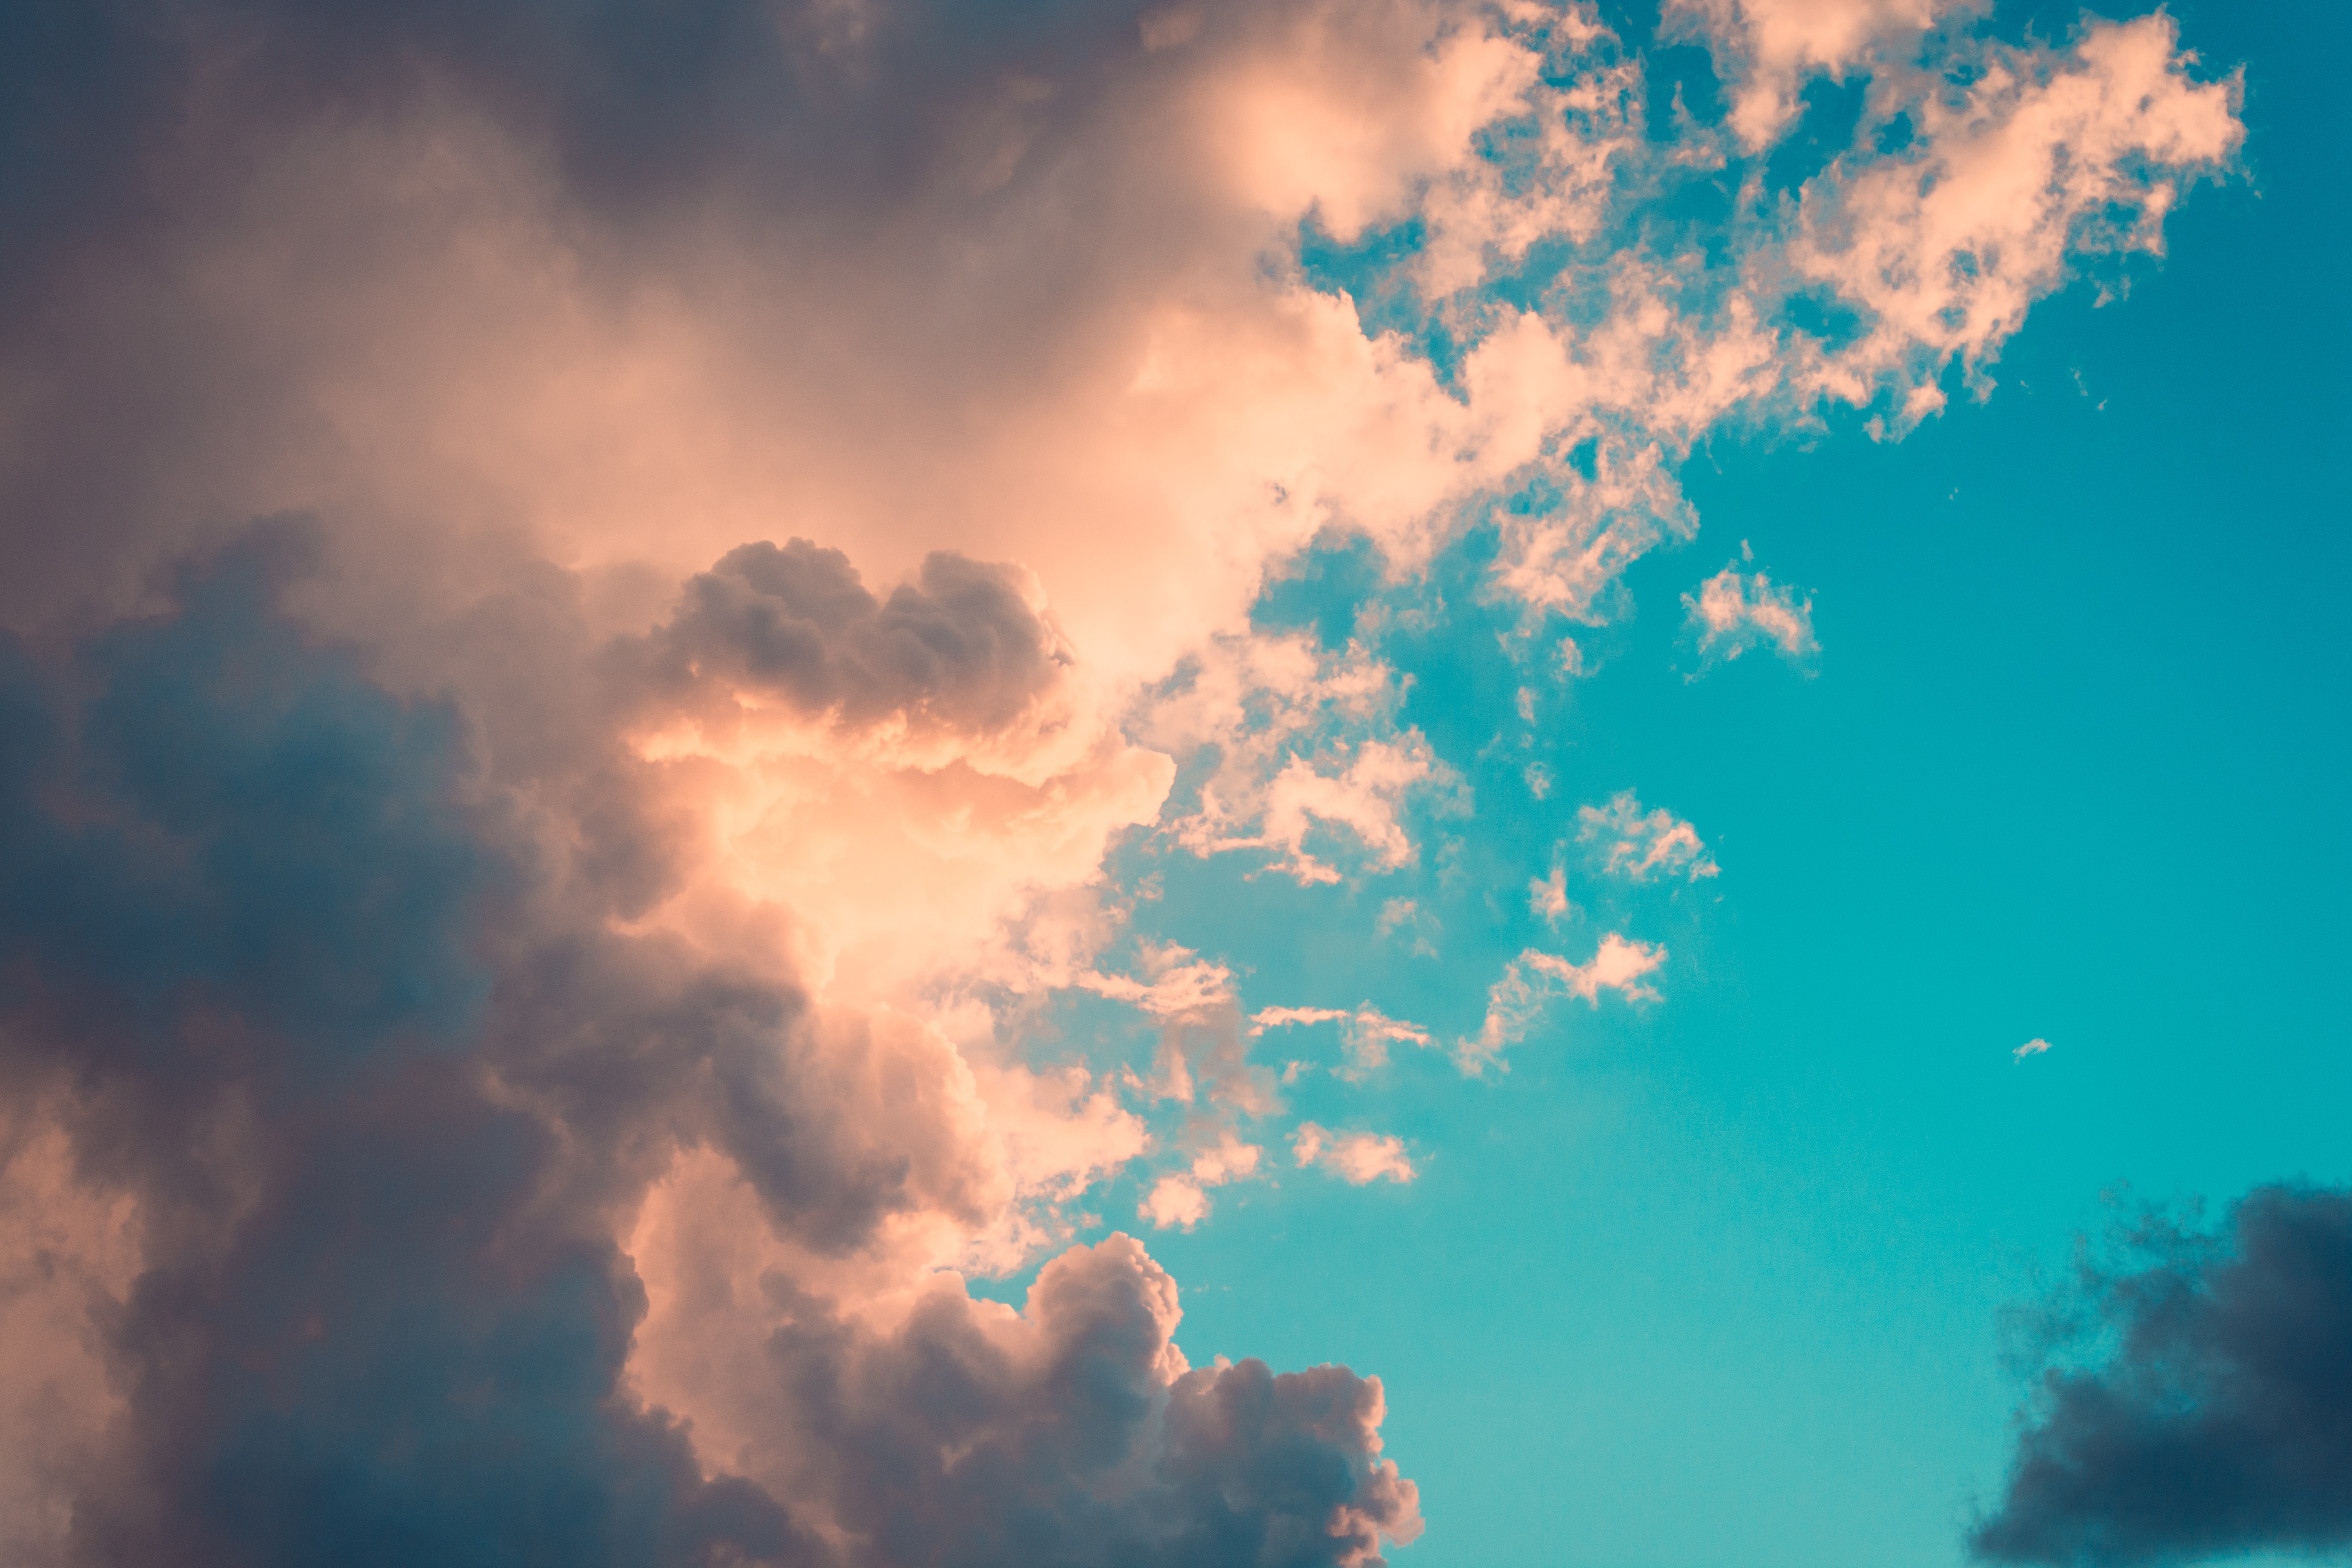
sky, cloud, blue, daytime, atmosphere, cumulus, atmospheric phenomenon, light, meteorological phenomenon, azure, morning, sunlight, calm, turquoise, evening, afterglow, summer, electric blue, horizon, dusk, sunset